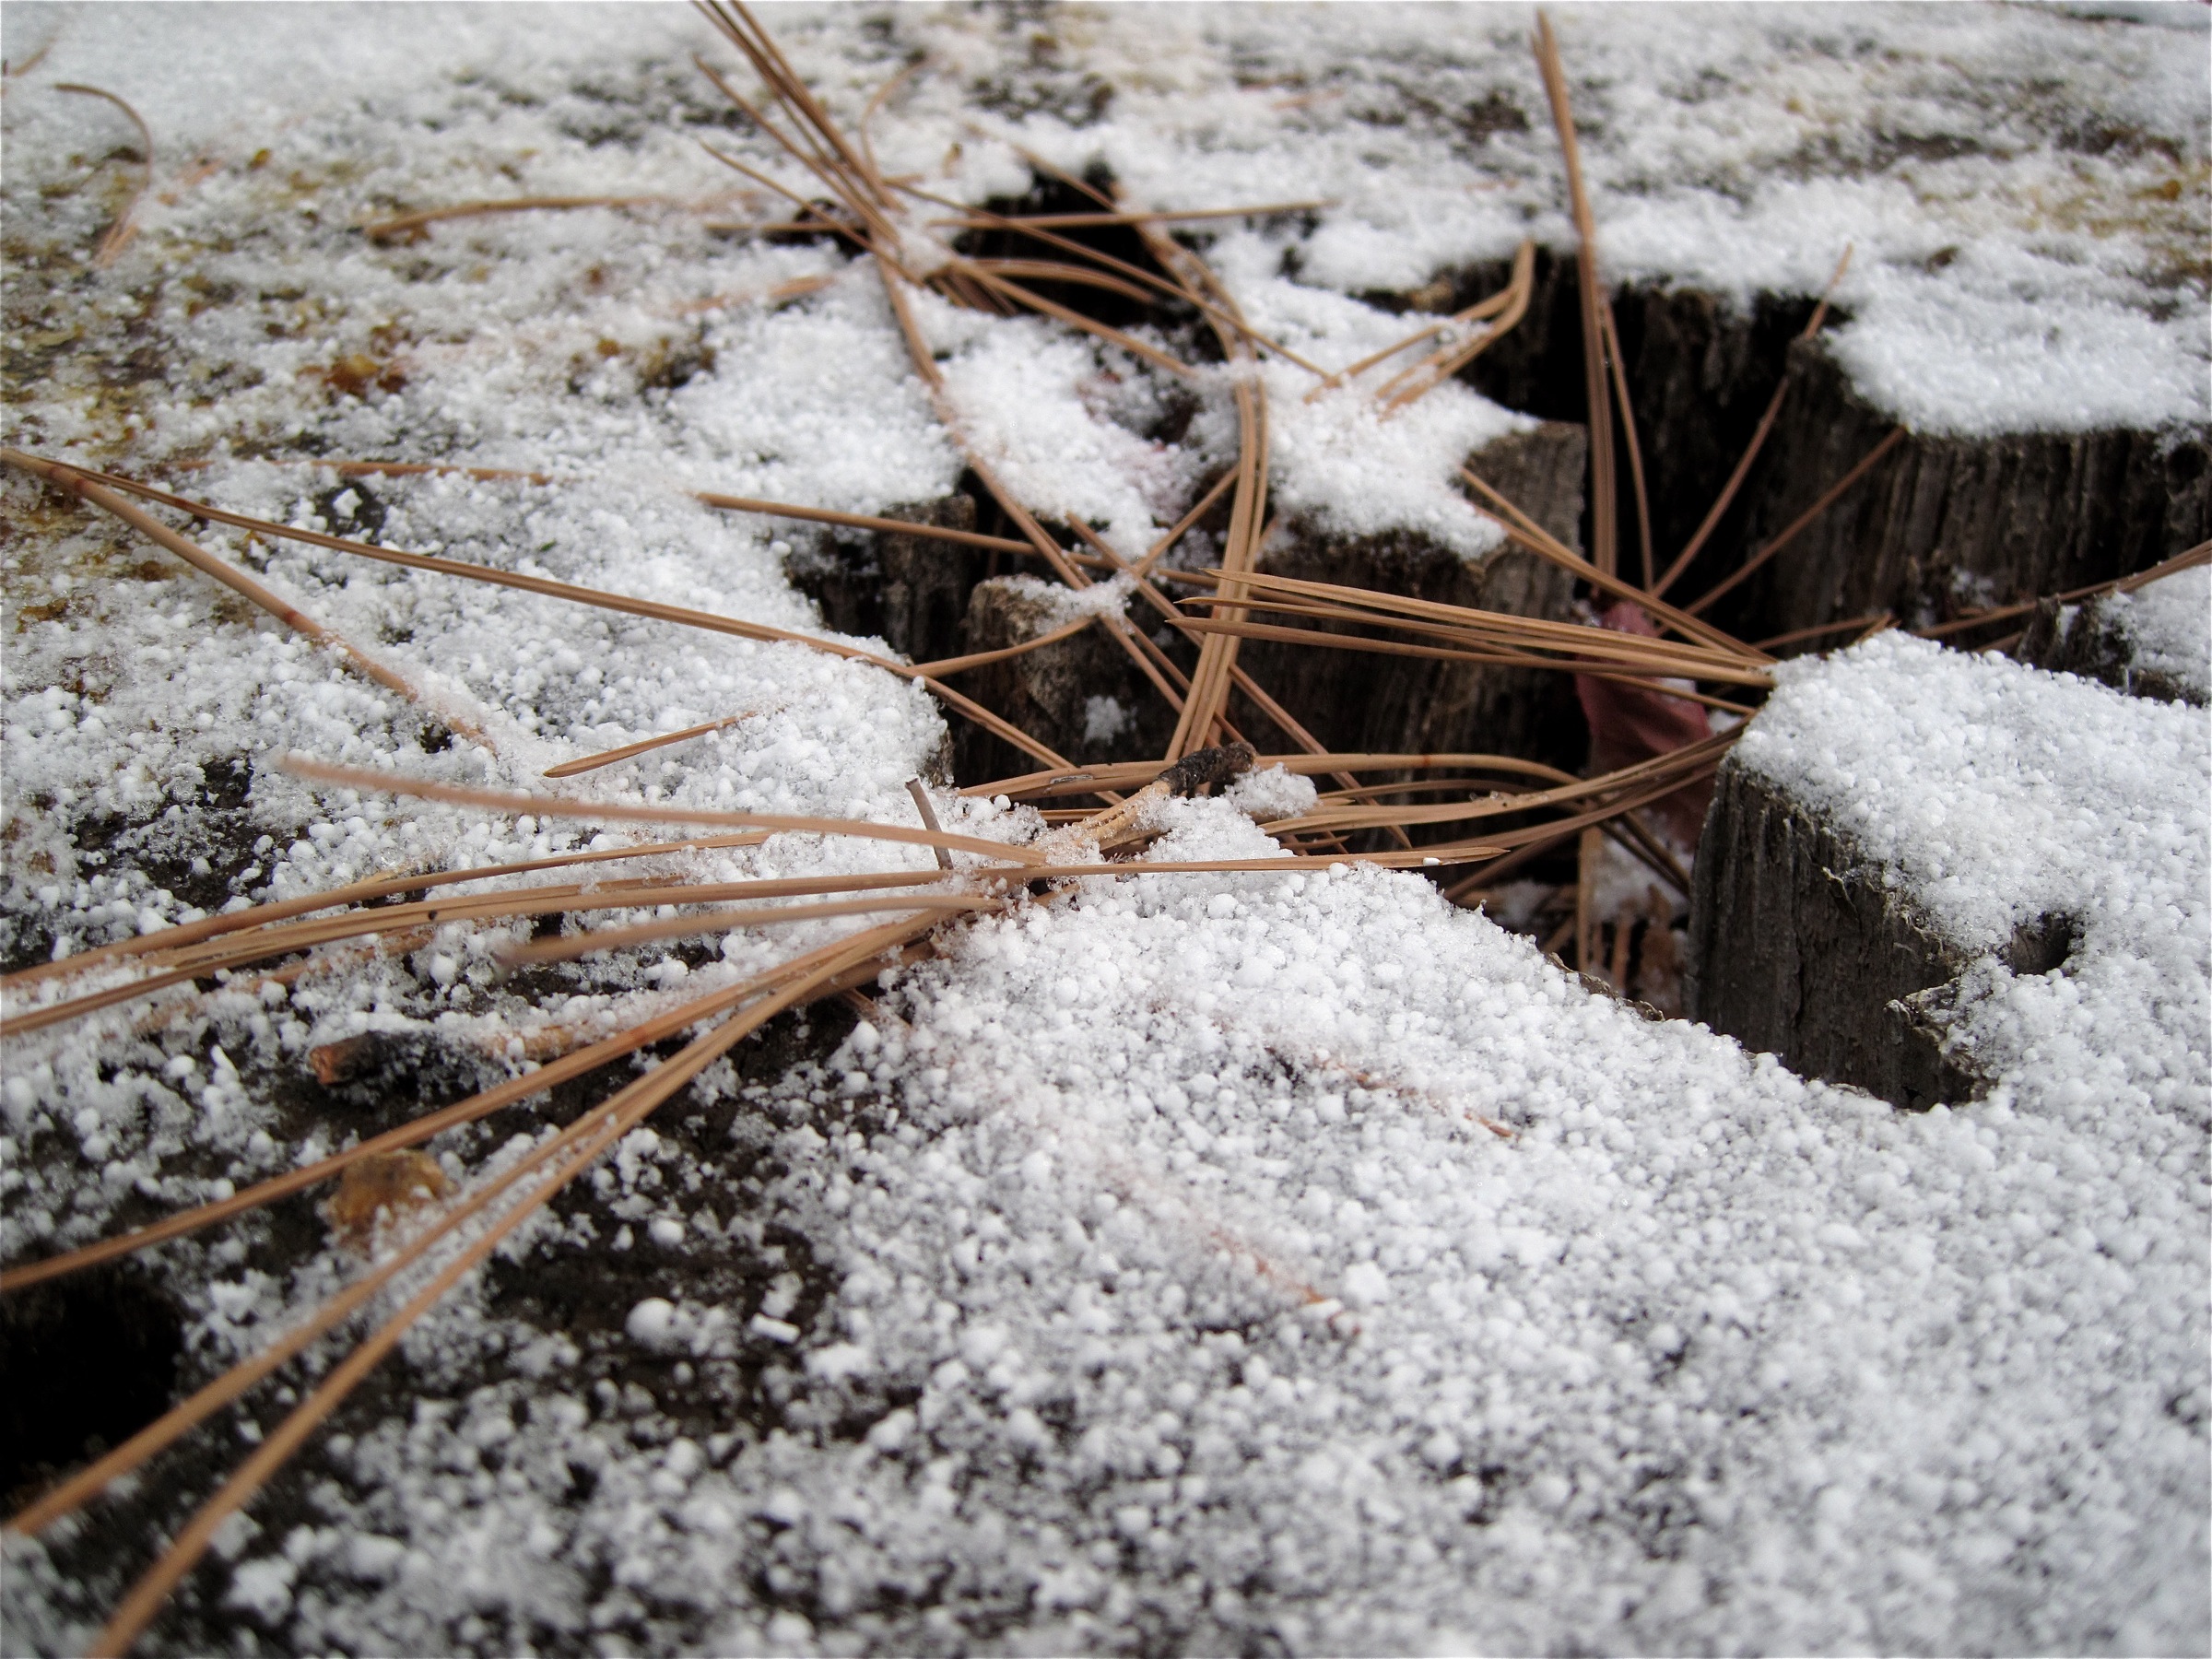
branch, snow, winter, leaf, frost, ice, weather, soil, season, twig, arizona, freezing, rain and snow mixed